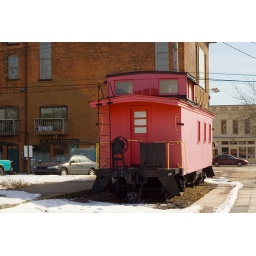
Didn't notice the Miller Lite box under the car until I got home. Doh..